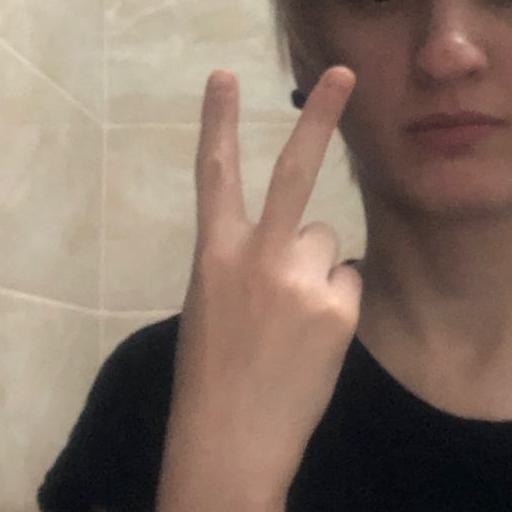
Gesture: peace_inverted